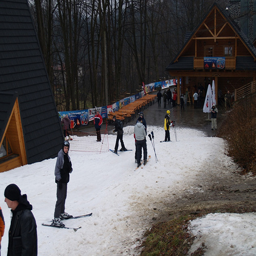
A group of skiers in the snow near a lodge.
THERE ARE SEVERAL PEOPLE ON THEIR SKIES
Several people on skis in the snow at a ski area, with several snow barren areas around them
There is a group of skiers standing at the snow's edge
A group of skiers hangs out on a small patch of snow in a wooded area.